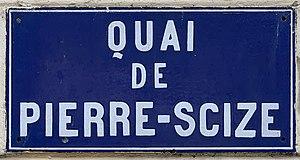
Quai Pierre-Scize (Lyon) - plaque de rue.
Le quai Pierre-Scize ou quai Pierre-Scise est une voie urbaine allant du quartier Saint-Paul jusqu'au quai Chauveau dans le 9ᵉ arrondissement de Lyon. Il longe la rive droite de la Saône. Il doit son nom au château de Pierre Scize.